Ningbo Library

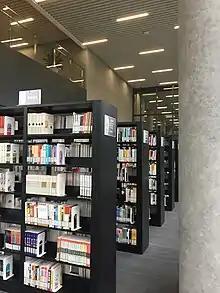
Bookshelves in the self-service reading room of the new library

In 1997, the Ningbo Library established a local literature storeroom, which is now located on the third floor of the new library. There are rich materials in the local literature library, covering the political, economic, cultural, and other fields of Ningbo, and collecting the works of Ningbo literati, academicians, and other famous people, as well as the local newspapers and Chorography of Ningbo. The local literature library is one of the distinctive collections of Ningbo Library. There are more than 40000 volumes of local literature, more than 3000 kinds of local newspapers and periodicals, including more than 1000 kinds of local chronicles, and special collections for some large donations. In addition, the library also provides characteristic collections such as art books and books for the blind. Qiao Shi's study room is located on the fourth floor of the new library, containing over 26000 books of various types, over 300 audiovisual documents, over 100 calligraphy and painting works, and over 20000 photo materials.